The True Story of the Civil War

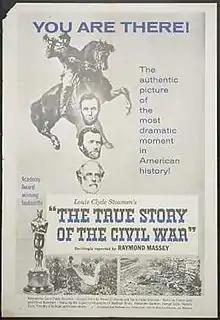
Film poster

The True Story of the Civil War is a 1956 American short documentary film directed by Louis Clyde Stoumen.